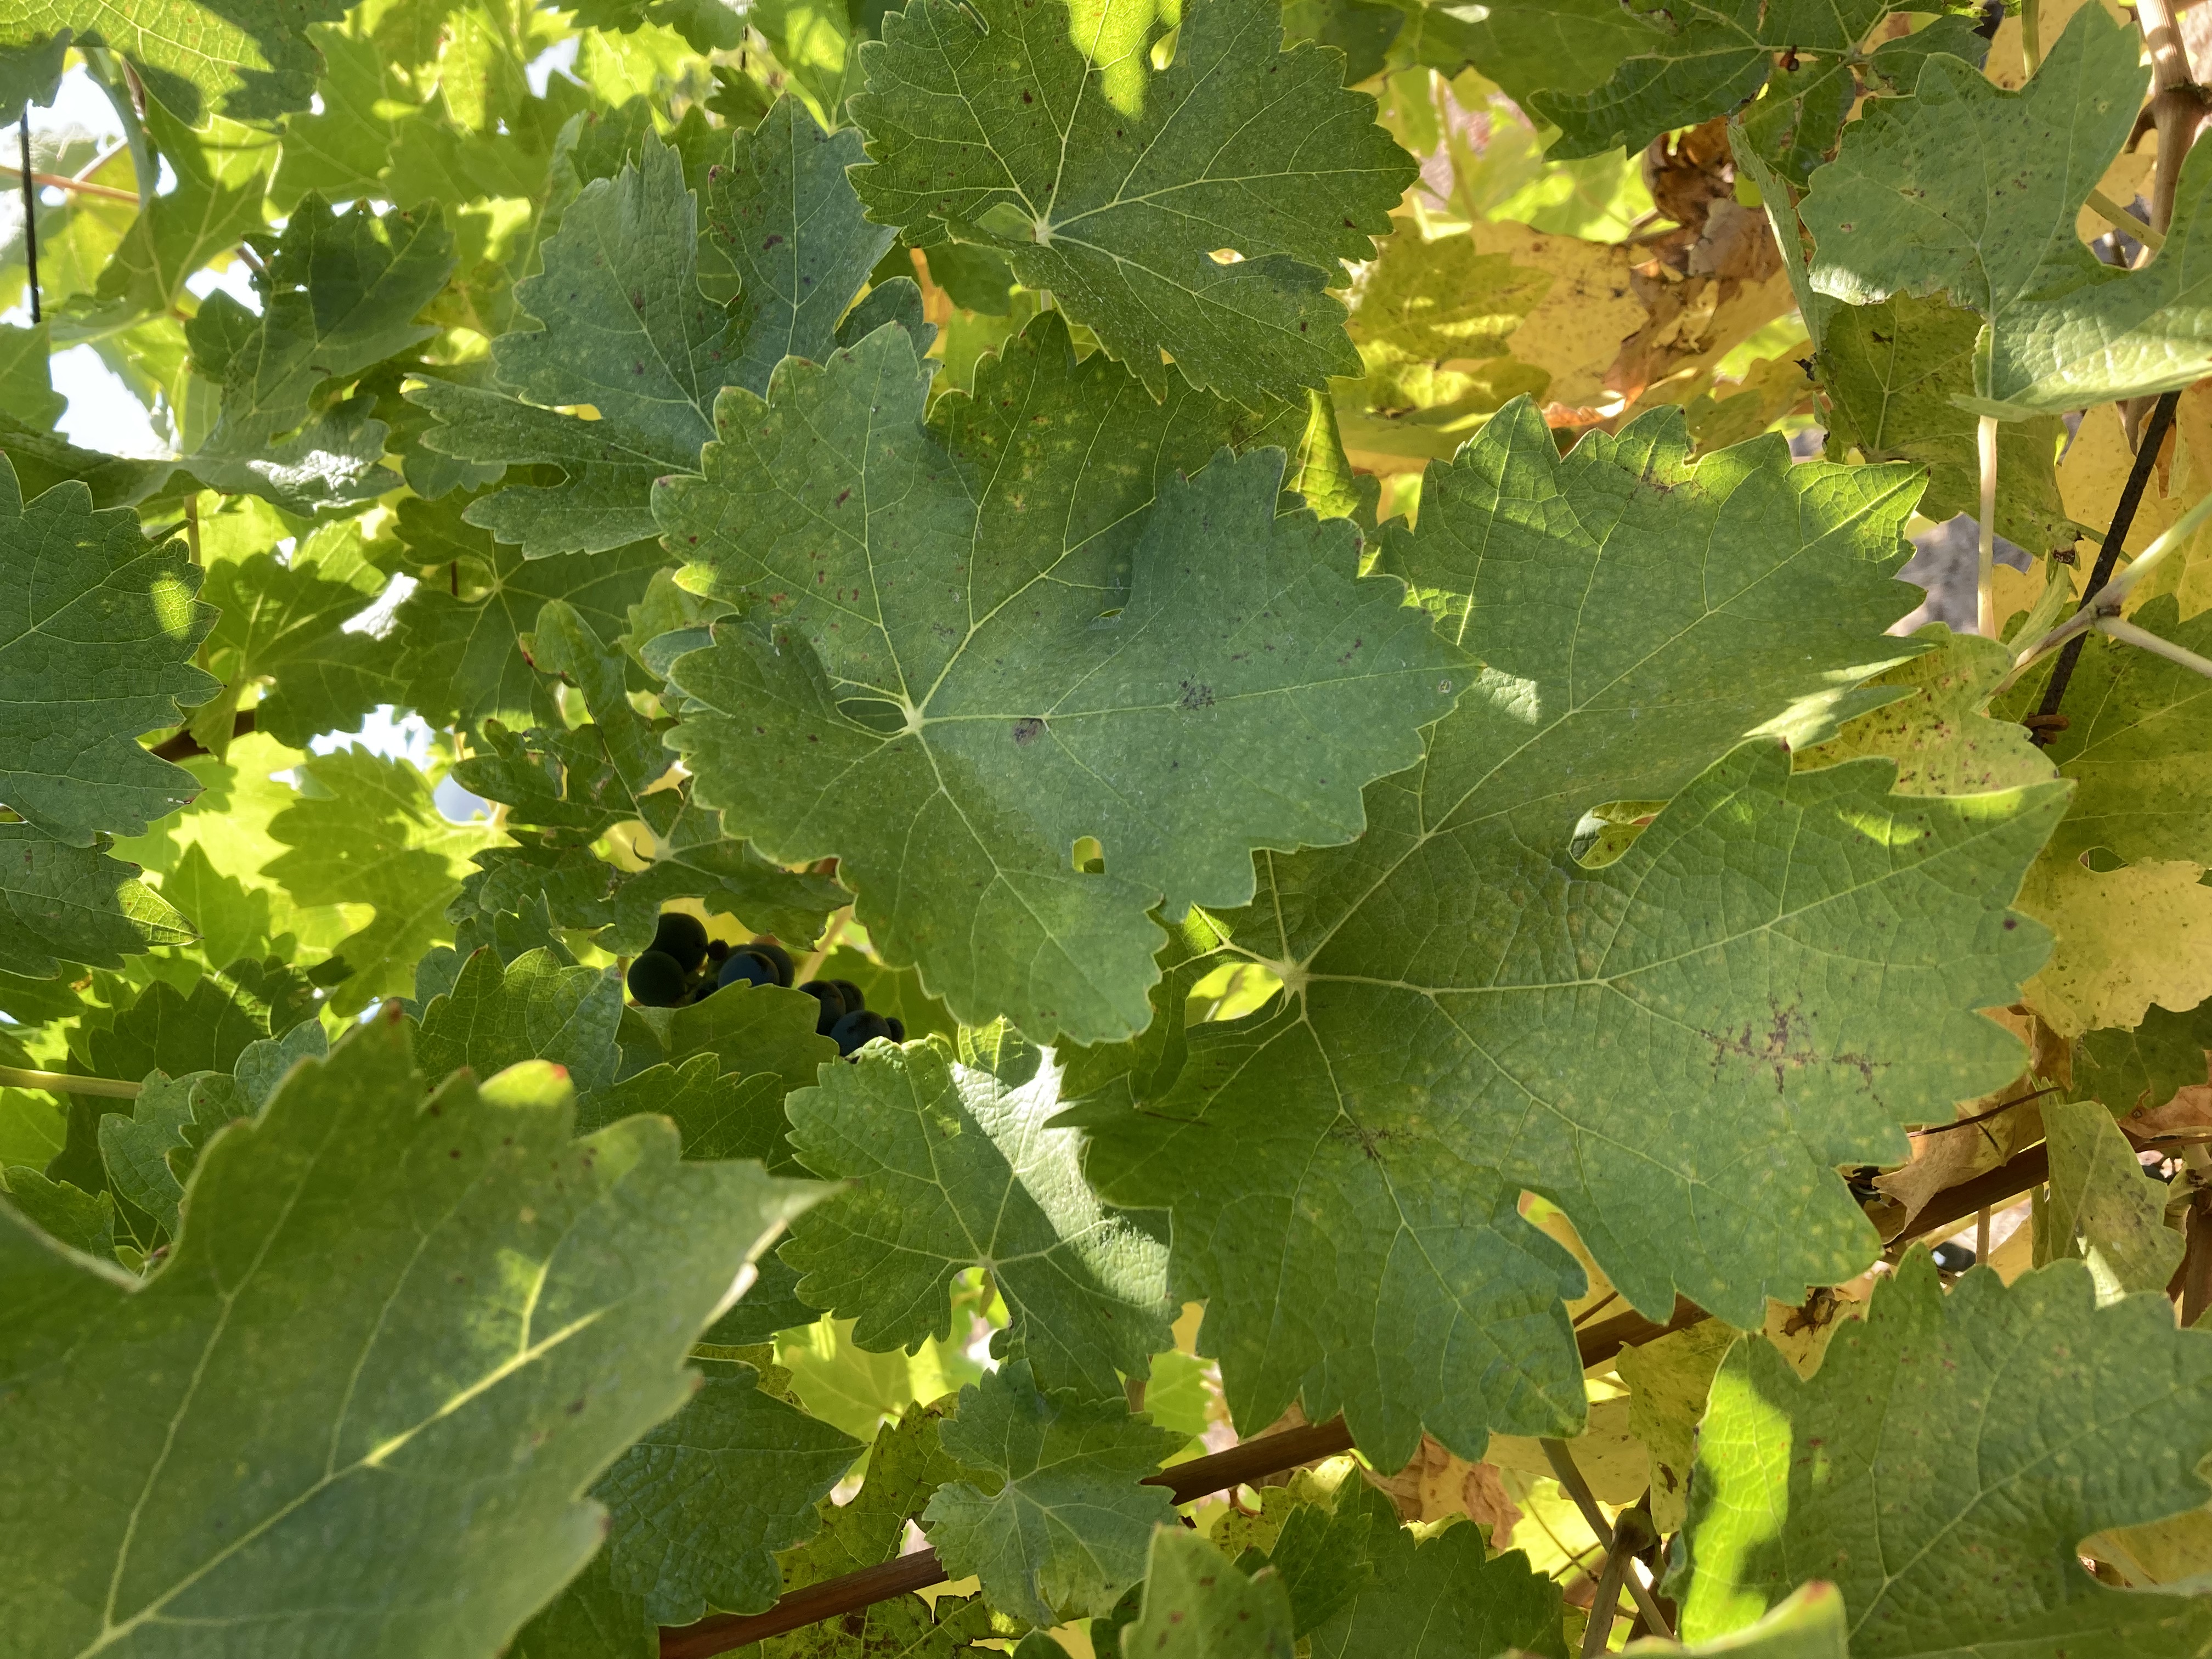
Label: No Virus